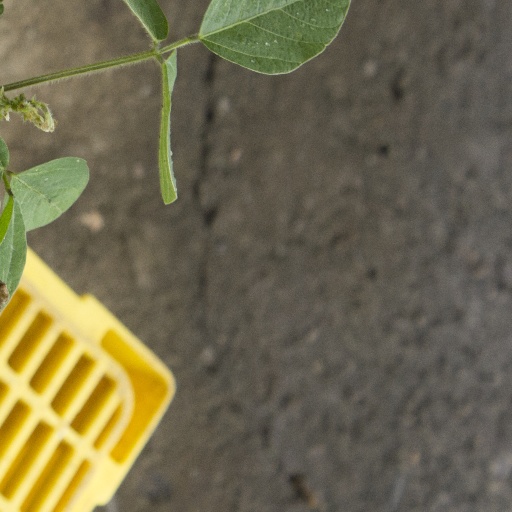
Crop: soybean